Jacquou le Croquant

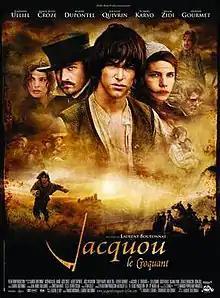
French release poster

Jacquou le Croquant is a 2007 French historical film, based on the 1899 by Eugène Le Roy. Set in the Dordogne during the Bourbon Restoration, it tells the story of a young peasant who leads a revolt against an evil nobleman. It was nominated for two César Awards in 2008.